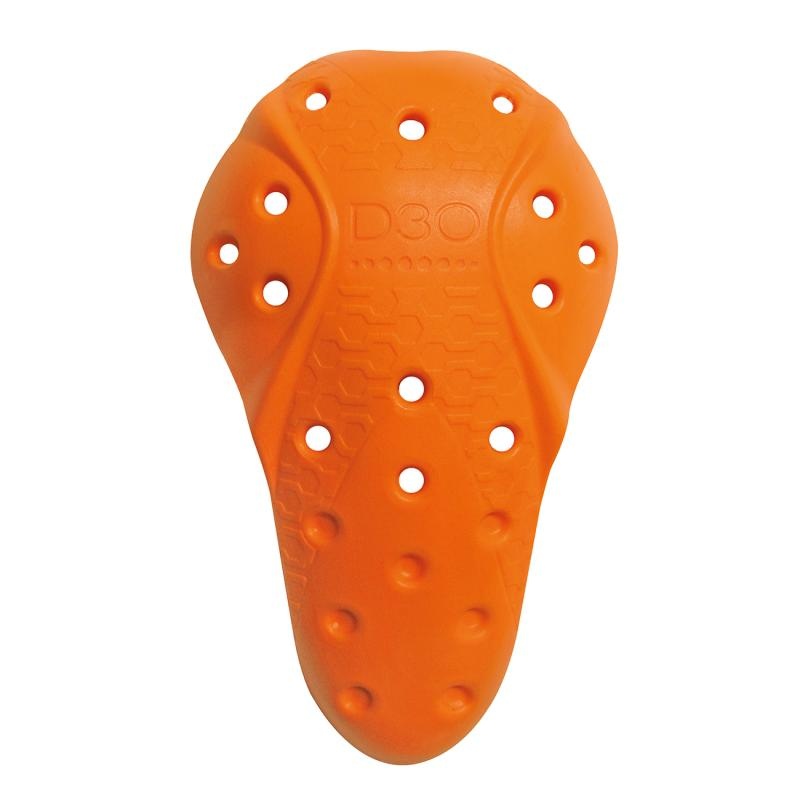
T5 Evo pro x albue beskytter
Brand: Bagerens MC shop
Artikel 92122 Albue størrelse: 22,1 x 13 cm, 1 par 17 kN Beskyttelse Niveau 2 Farve orange 66
Category: Sporting Goods > Athletics > Water Polo > Water Polo Training Aids > Water Polo Training Vests